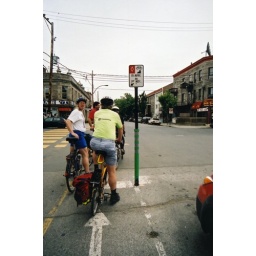
sign post in the middle of the road